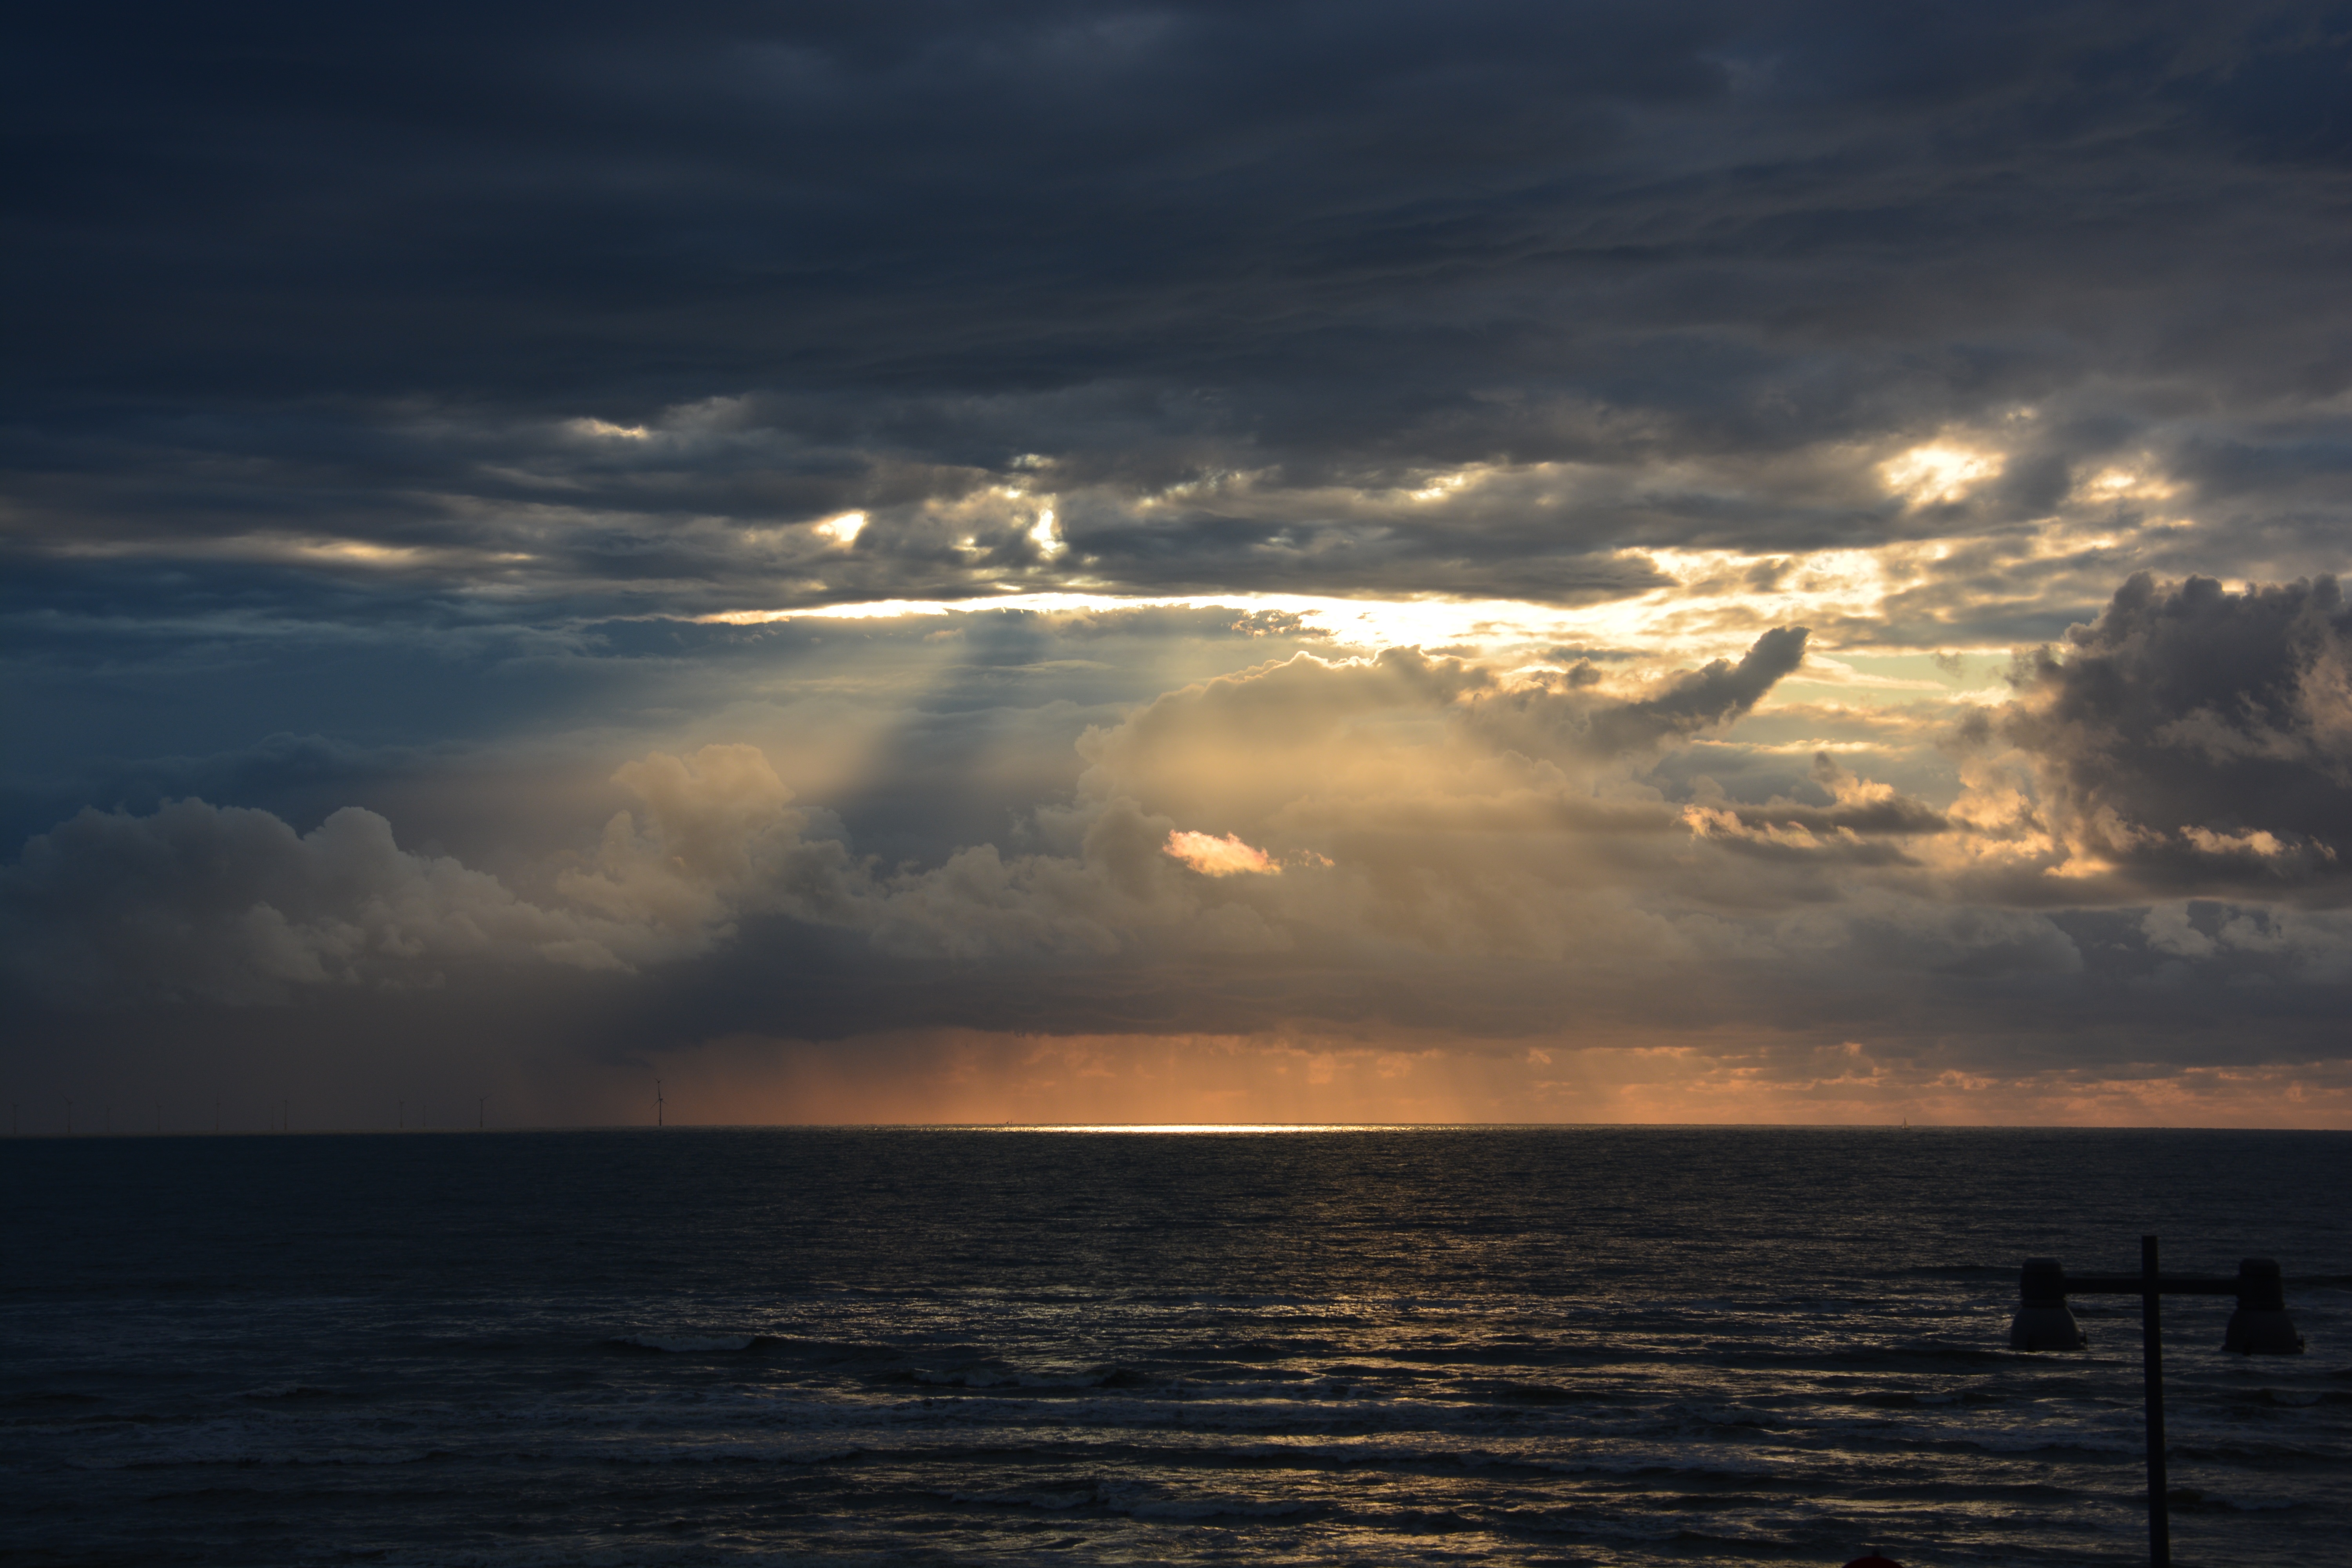
beach, sea, coast, water, nature, ocean, horizon, cloud, sky, sun, sunrise, sunset, sunlight, morning, wave, dawn, atmosphere, dusk, evening, reflection, clouds, reflections, mood, afterglow, meteorological phenomenon